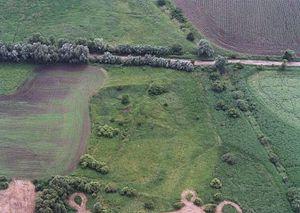
Hahót est un village et une commune du comitat de Zala en Hongrie.